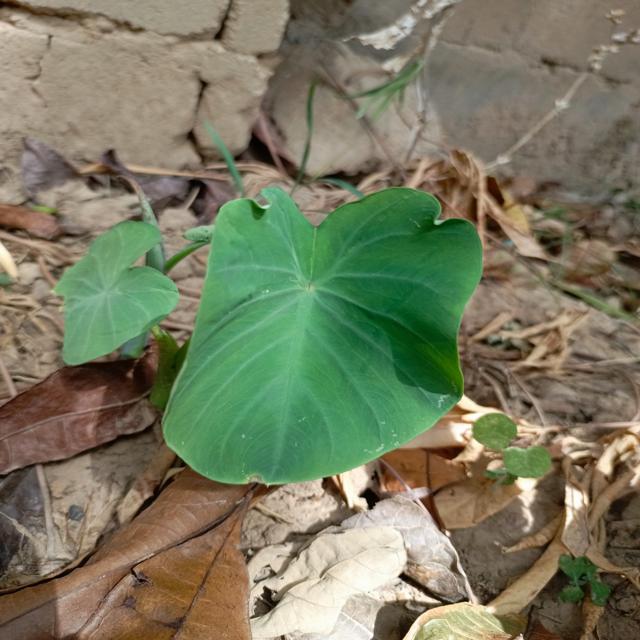
Label: Healthy